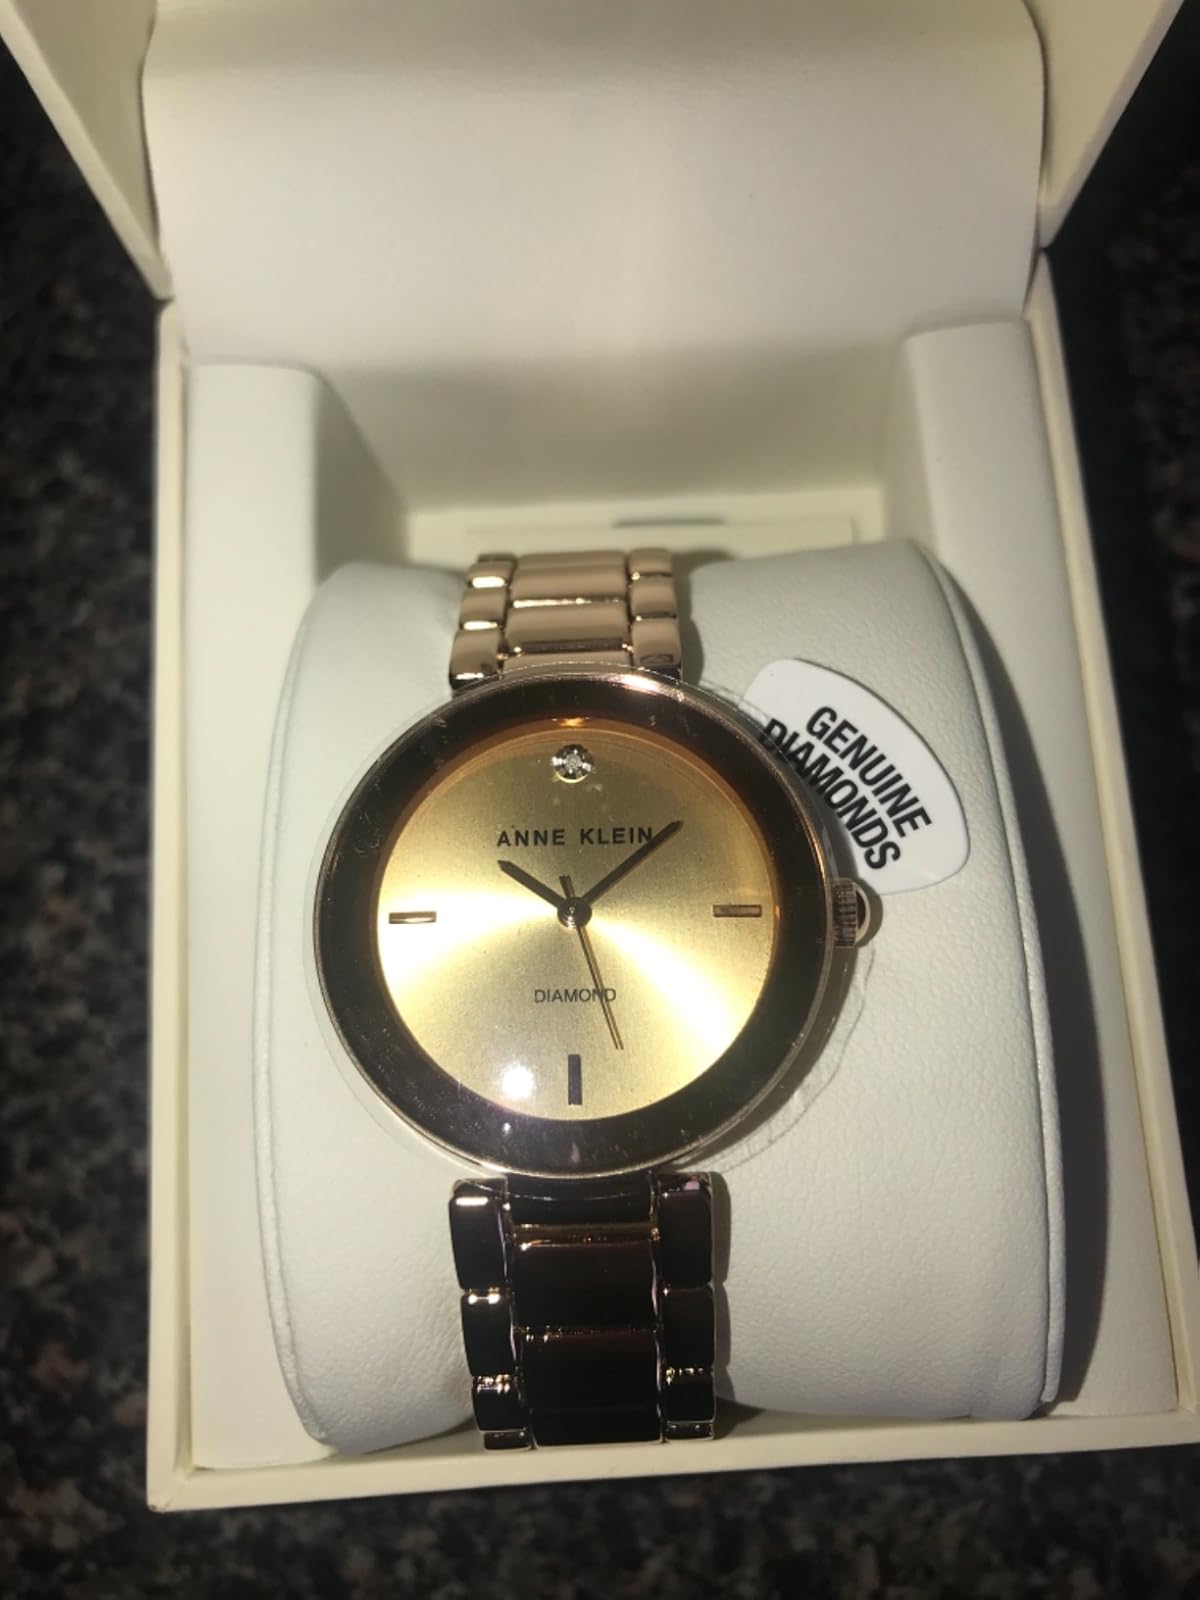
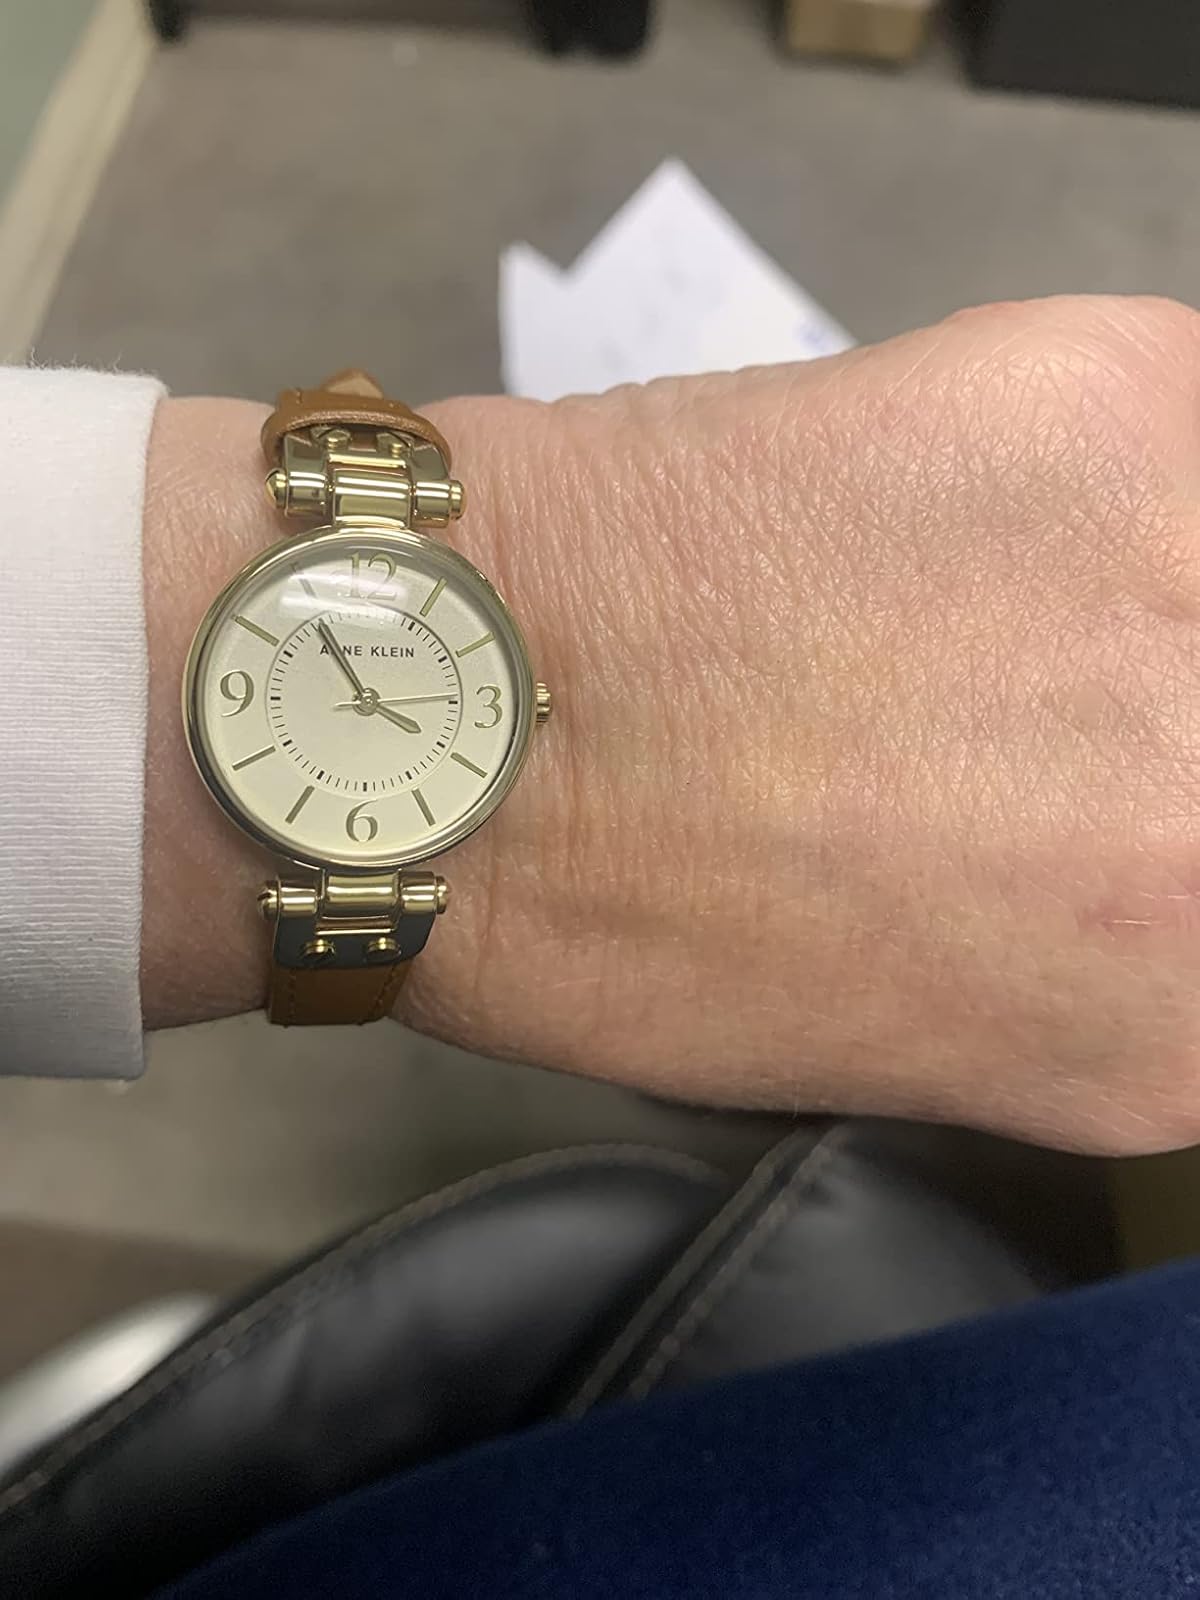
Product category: accessories_watch
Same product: no